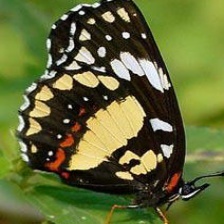
Species: CRIMSON PATCH